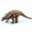
Label: dinosaur